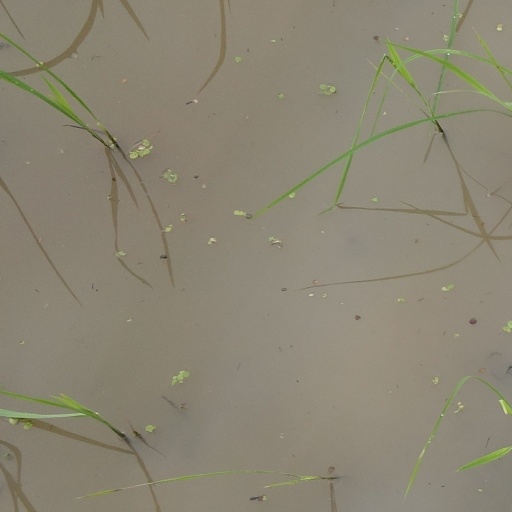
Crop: rice